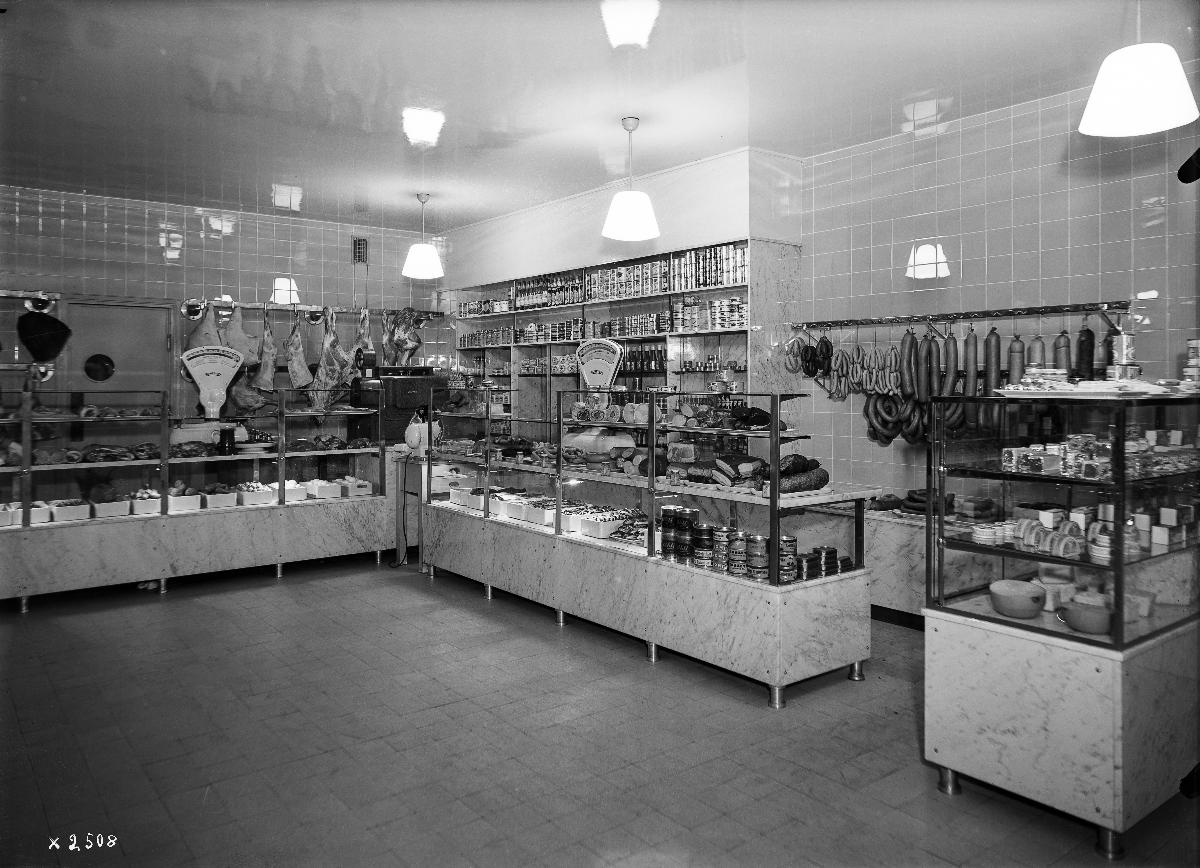
Osuusliike Arinan uuden liiketalon myymäläosasto
Arina cooperative store's new sales department
sisällön kuvaus: Osuusliike Arinan uuden liiketalon myymäläosasto Oulussa vuonna 1939. content description: Arina cooperative store's new sales department in Oulu, Finland, in 1939.
Vuosi: 1939
Paikka: Suomi, Pohjois-Pohjanmaa, Oulu
Aiheet: sisäkuva; osuusliikkeet; tavaratalot; elintarvikeliikkeet; lihavalmisteet; säilykkeet; liikerakennukset; cooperative retail societies; department stores; grocery stores; meat products; preserved foods; business buildings; andelsaffärer; varuhus; livsmedelsaffärer; köttprodukter; konserver; affärsbyggnader